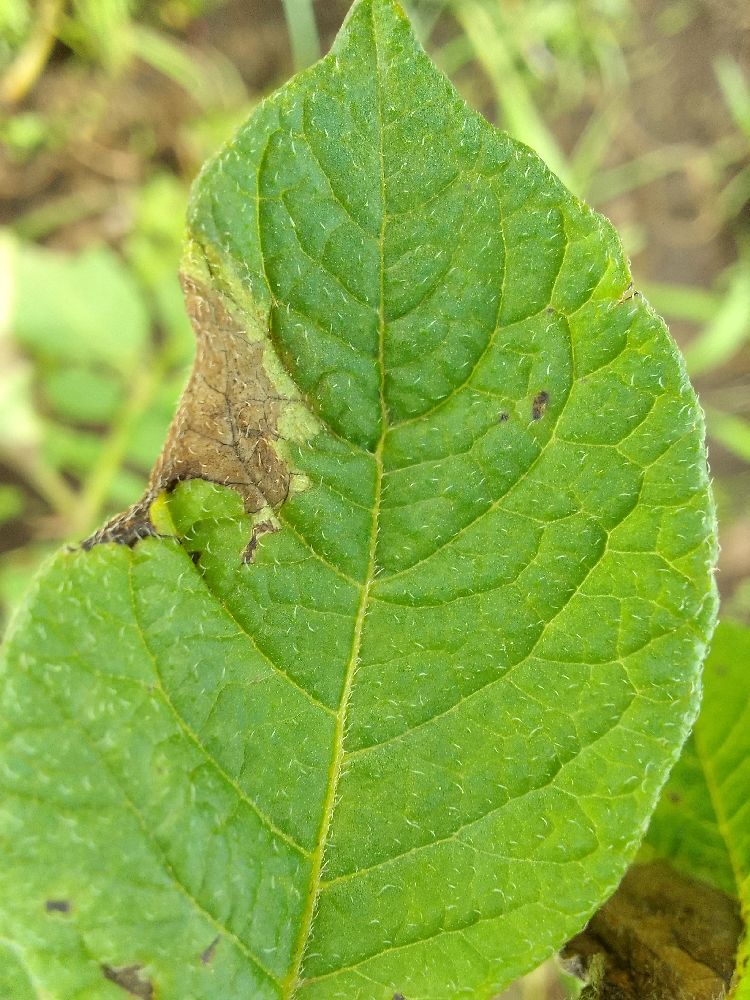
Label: Late blight